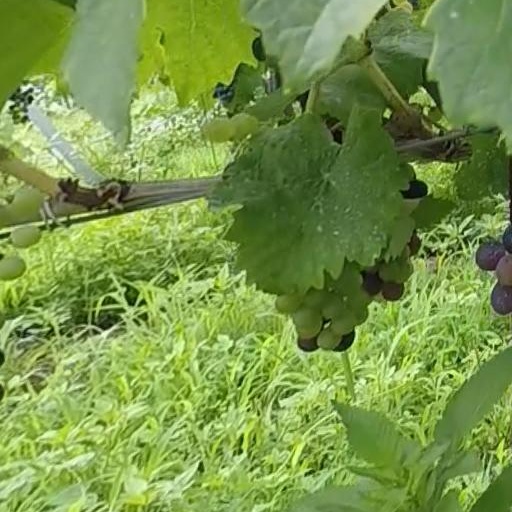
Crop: grape